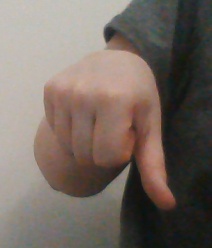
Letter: waw